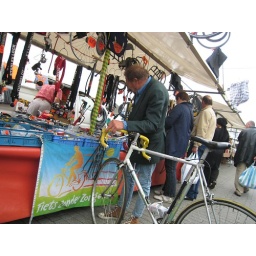
At a stall selling bicycle gear. Unusual to see a road bike in the city.